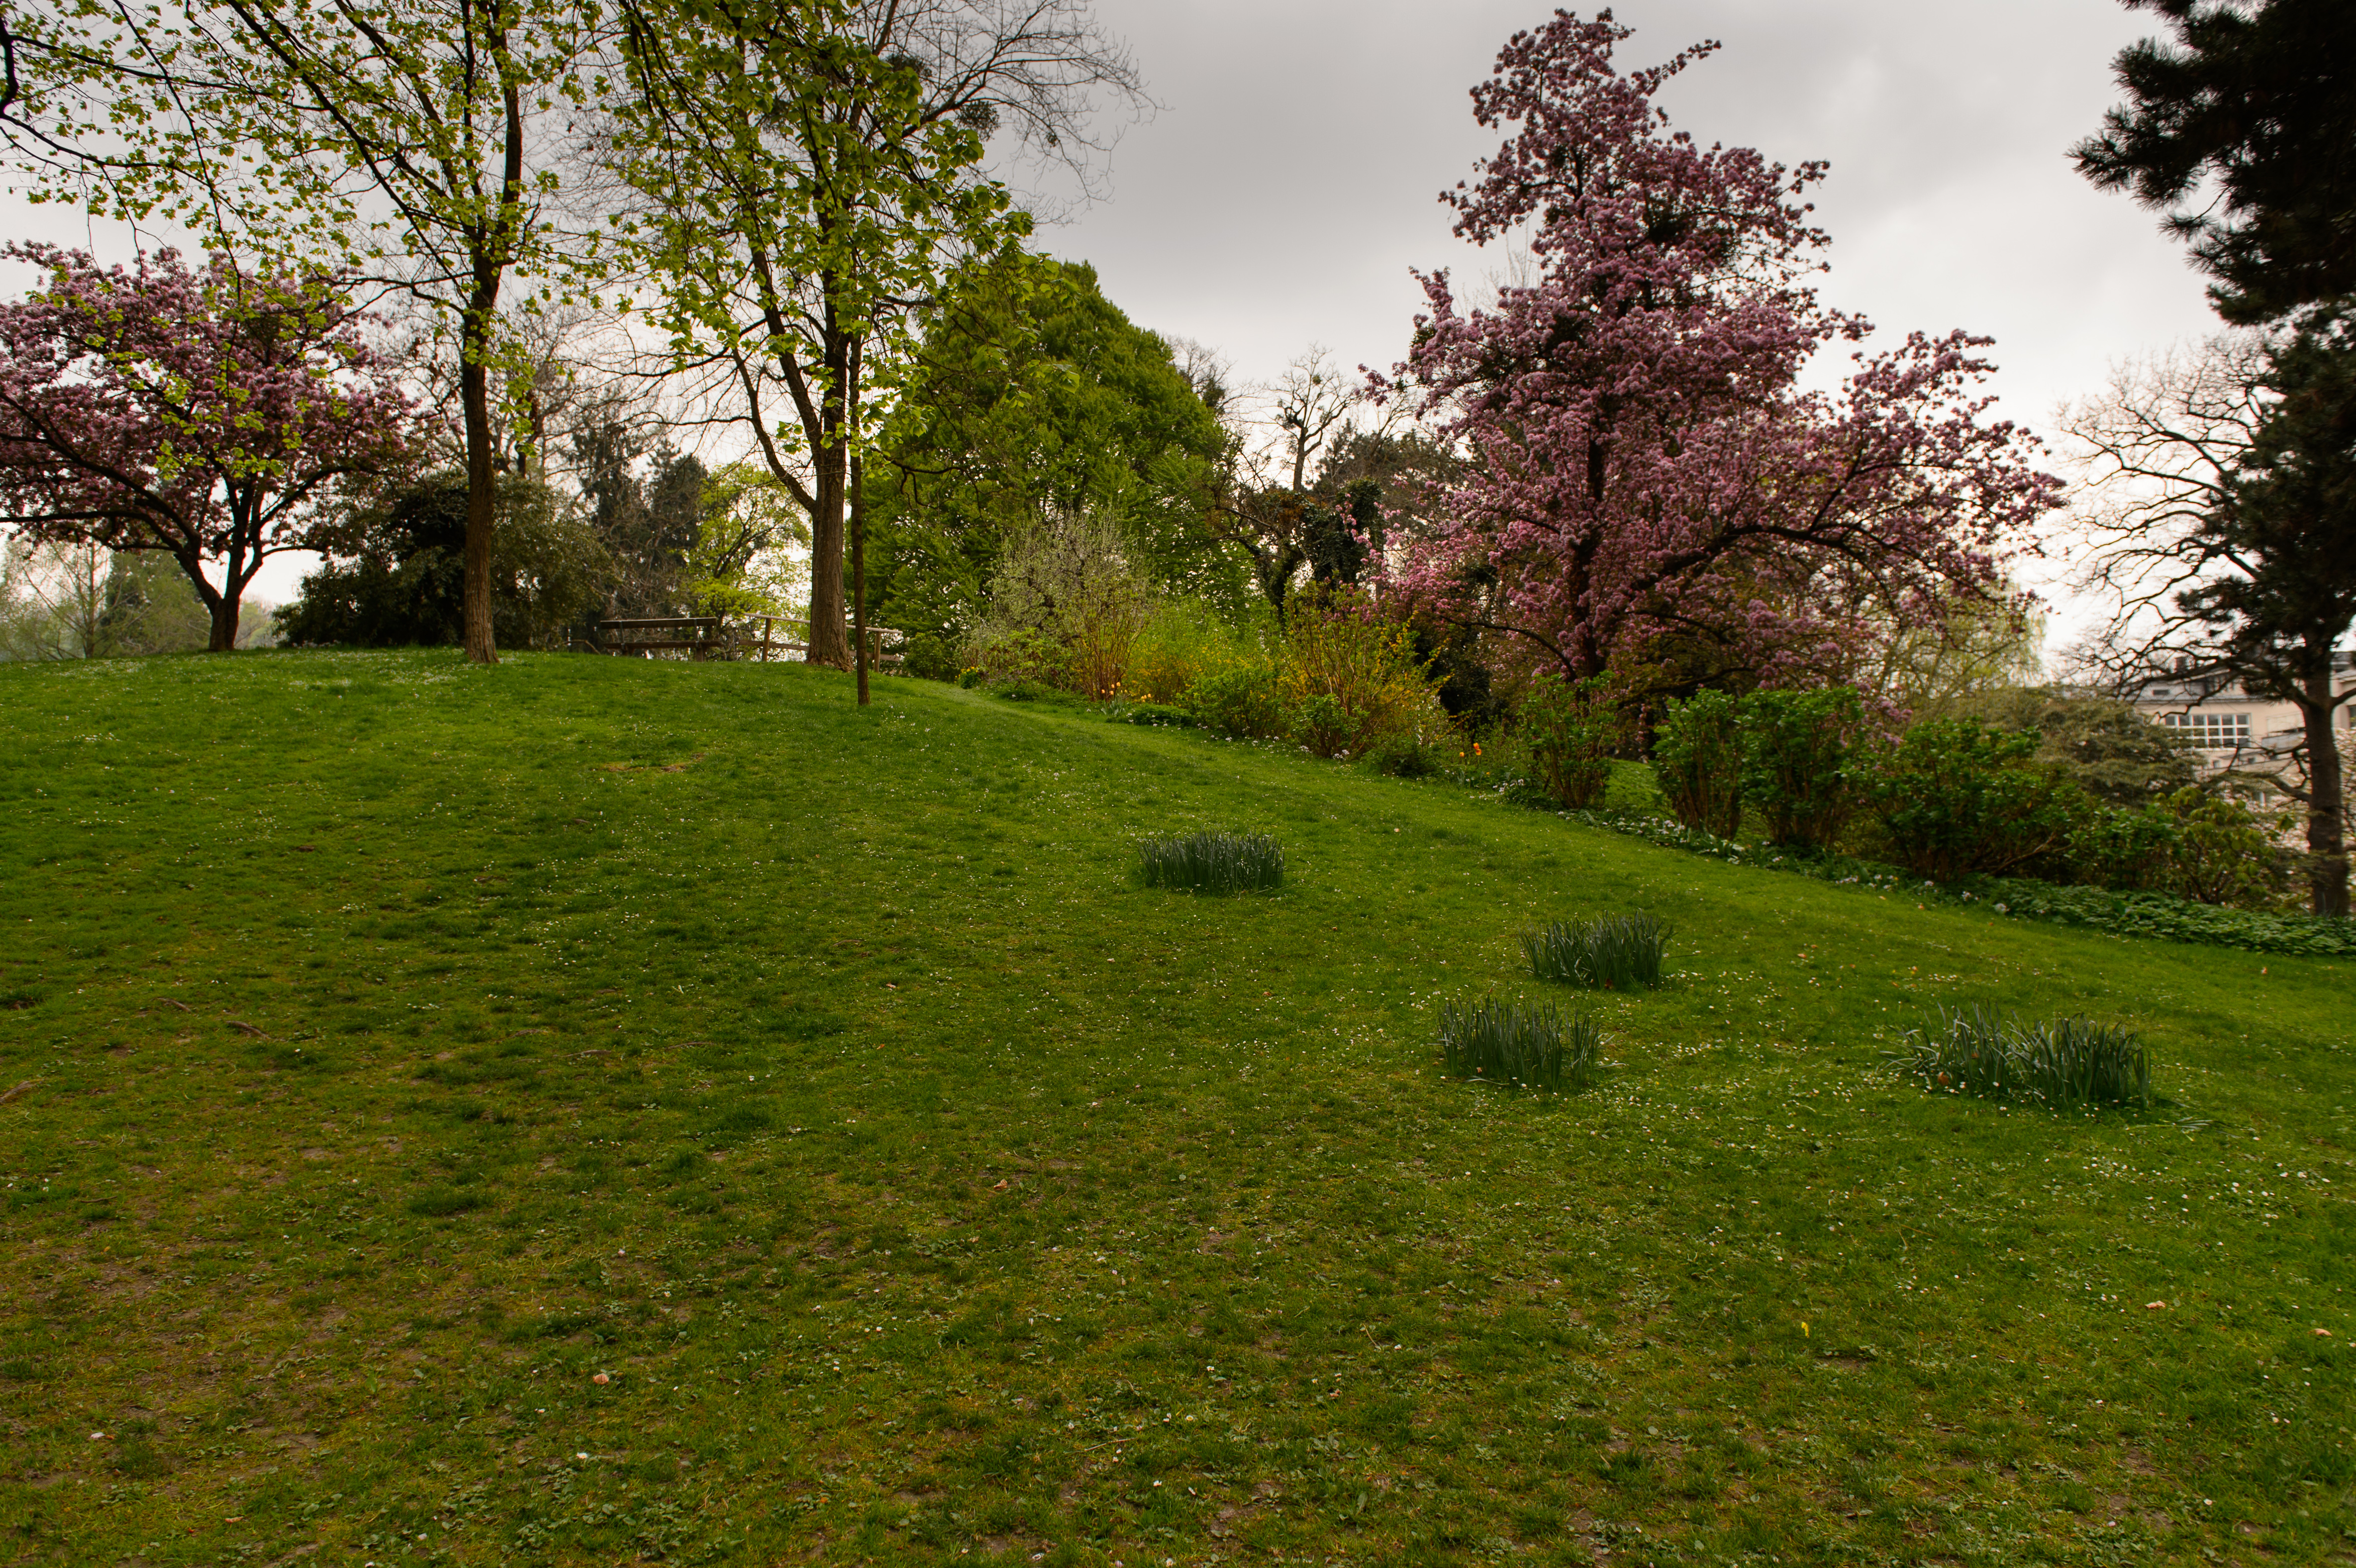
landscape, tree, nature, grass, blossom, plant, lawn, meadow, leaf, hill, flower, green, pasture, autumn, park, nikon, garden, austria, grassland, shrub, woodland, habitat, yard, salzburg, osterreich, nikond4, d4, salisburgo, rural area, woody plant